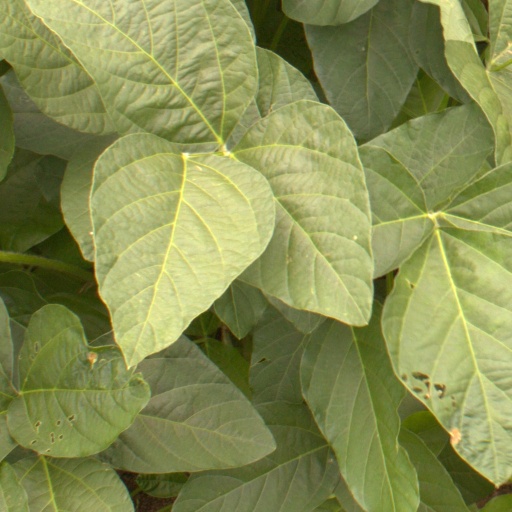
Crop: soybean